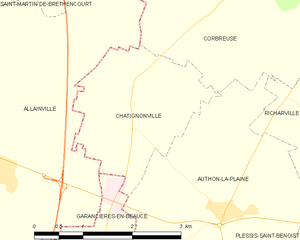
Carte des communes françaises Chatignonville